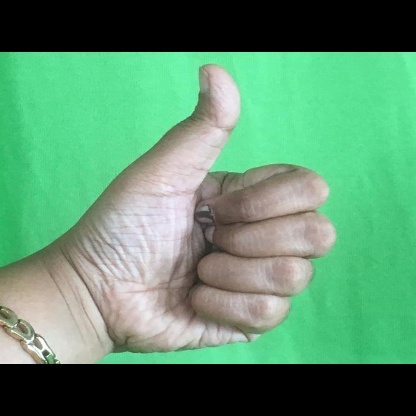
Mudra: Sikharam